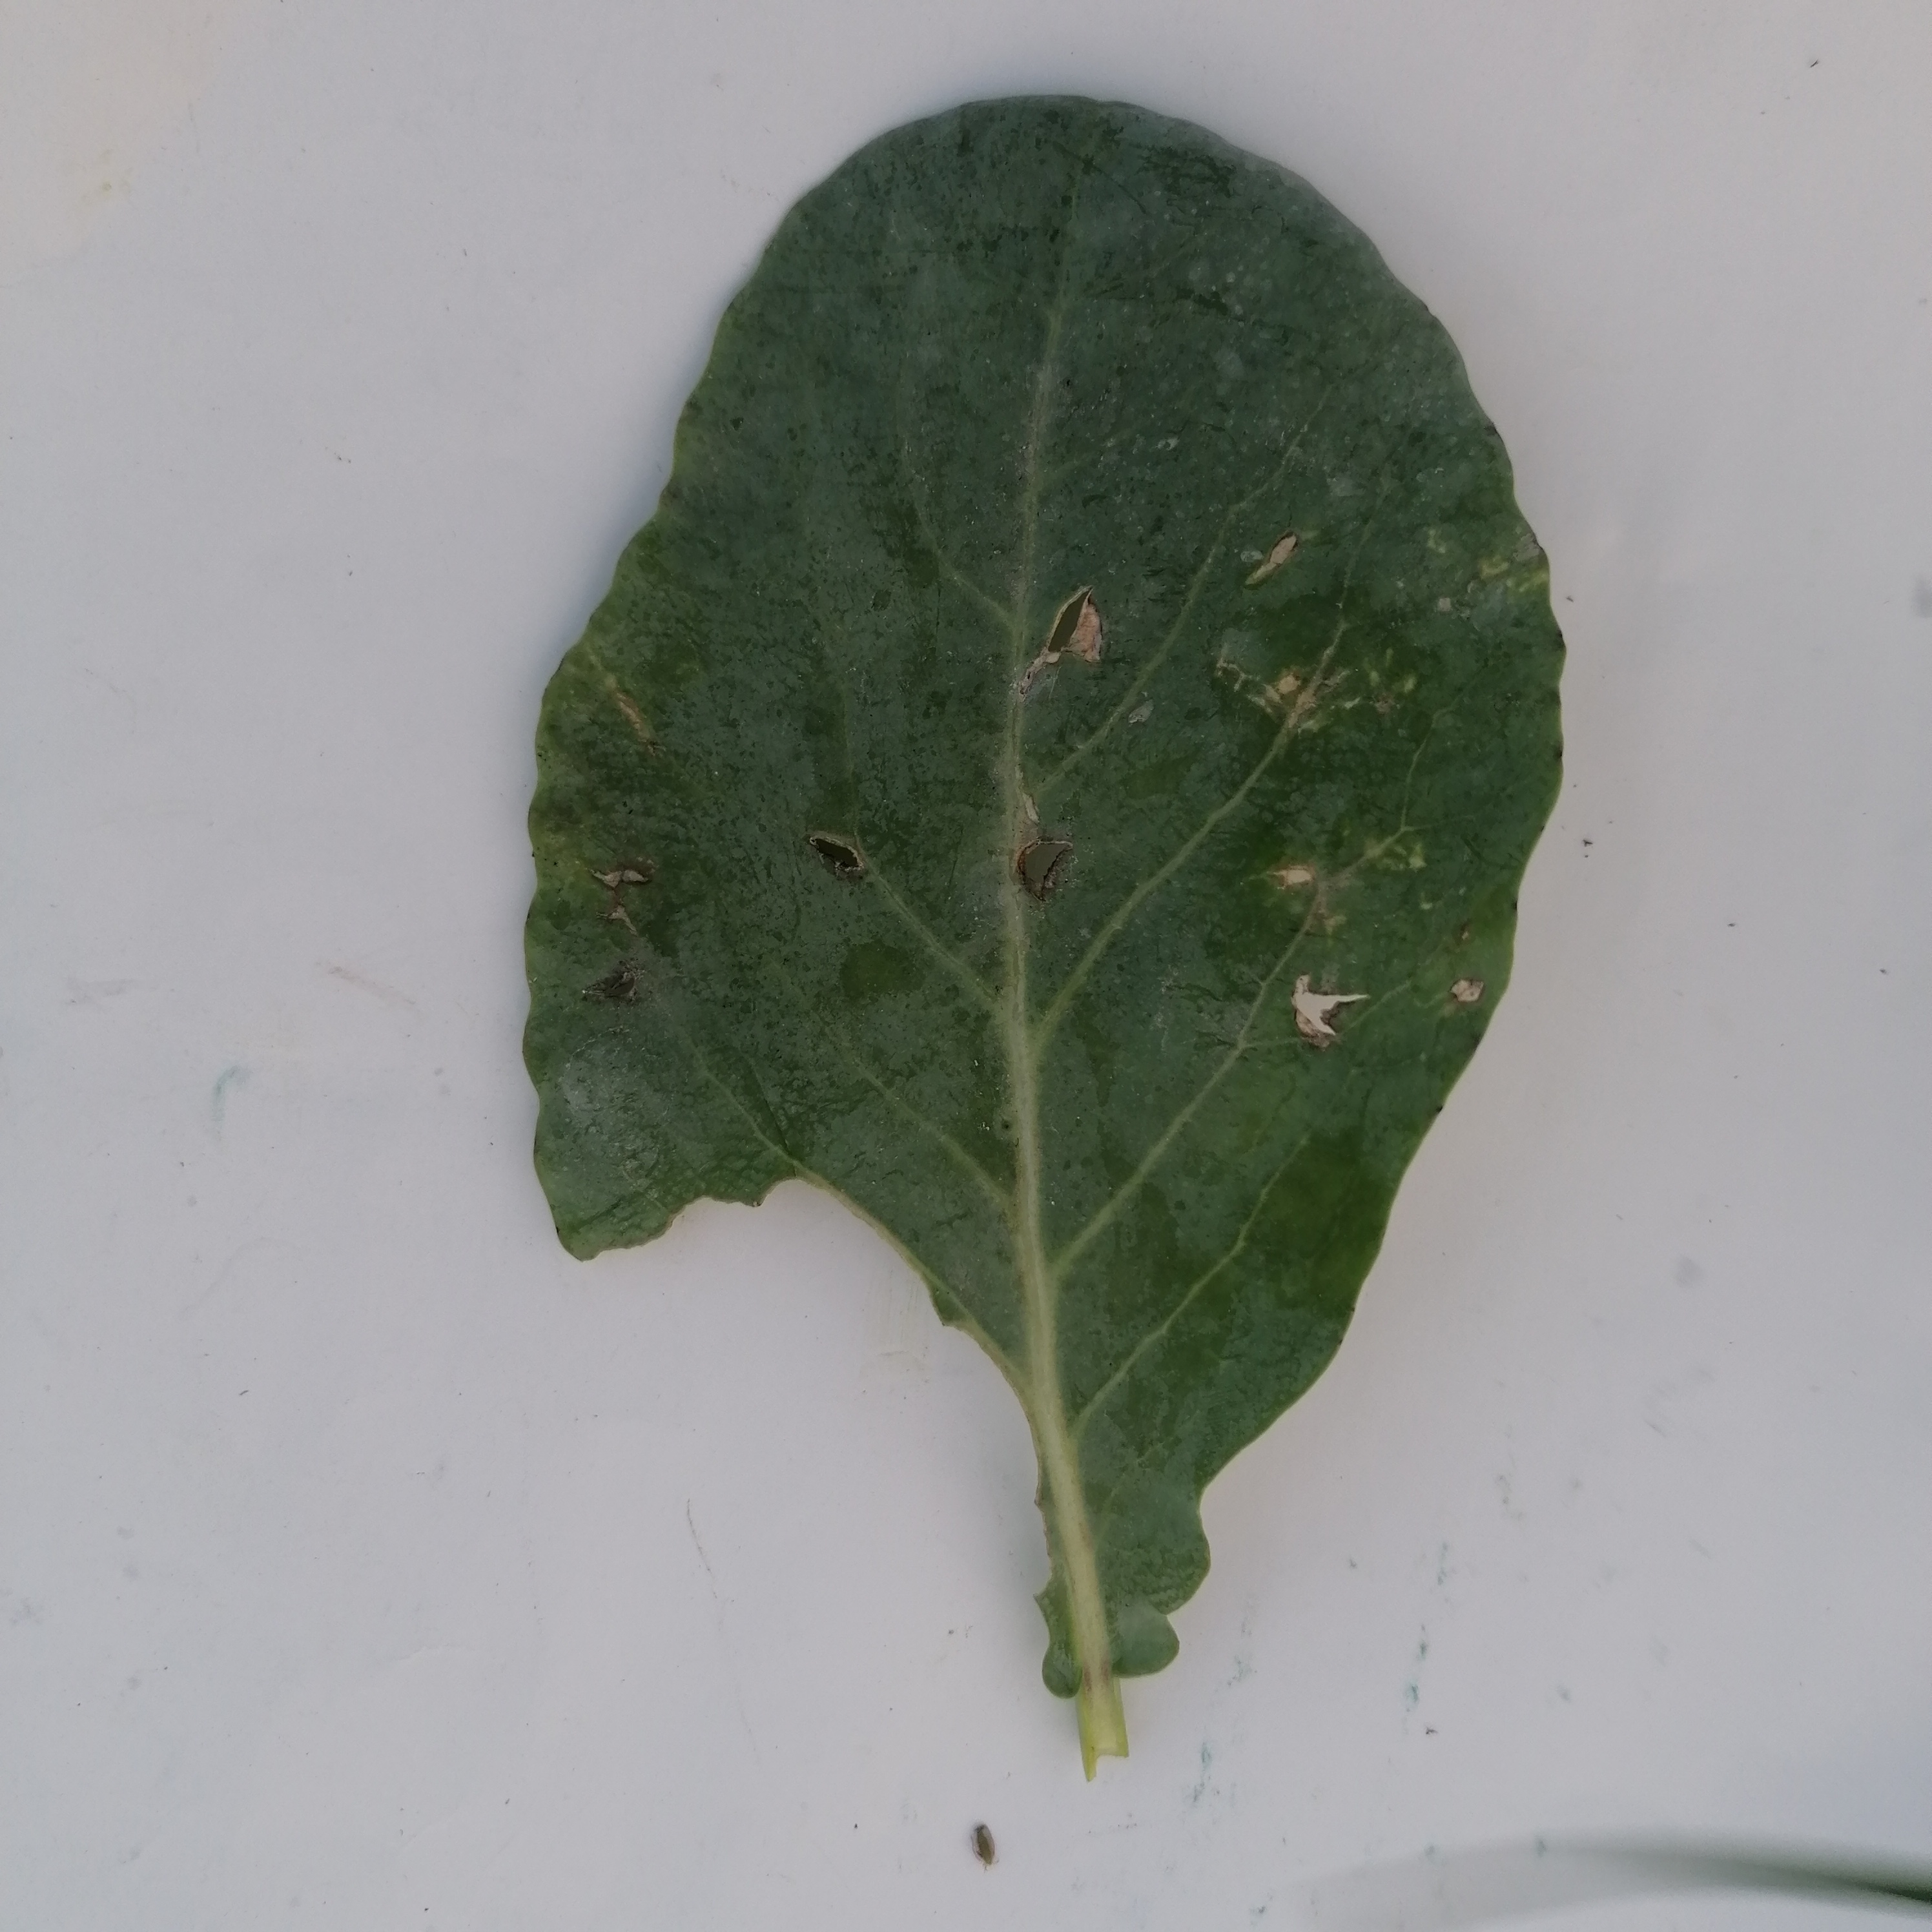
Label: Insect Hole